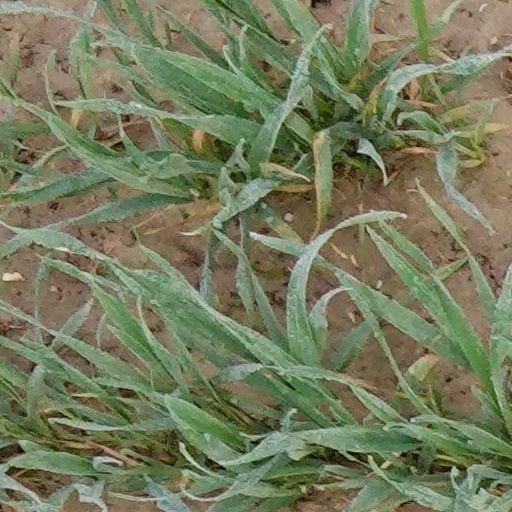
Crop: wheat